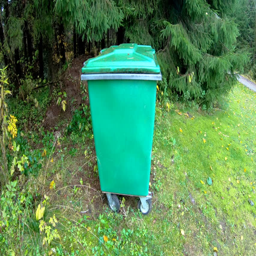
a green trash can outside the backyard with the plants and grasses on the back of it